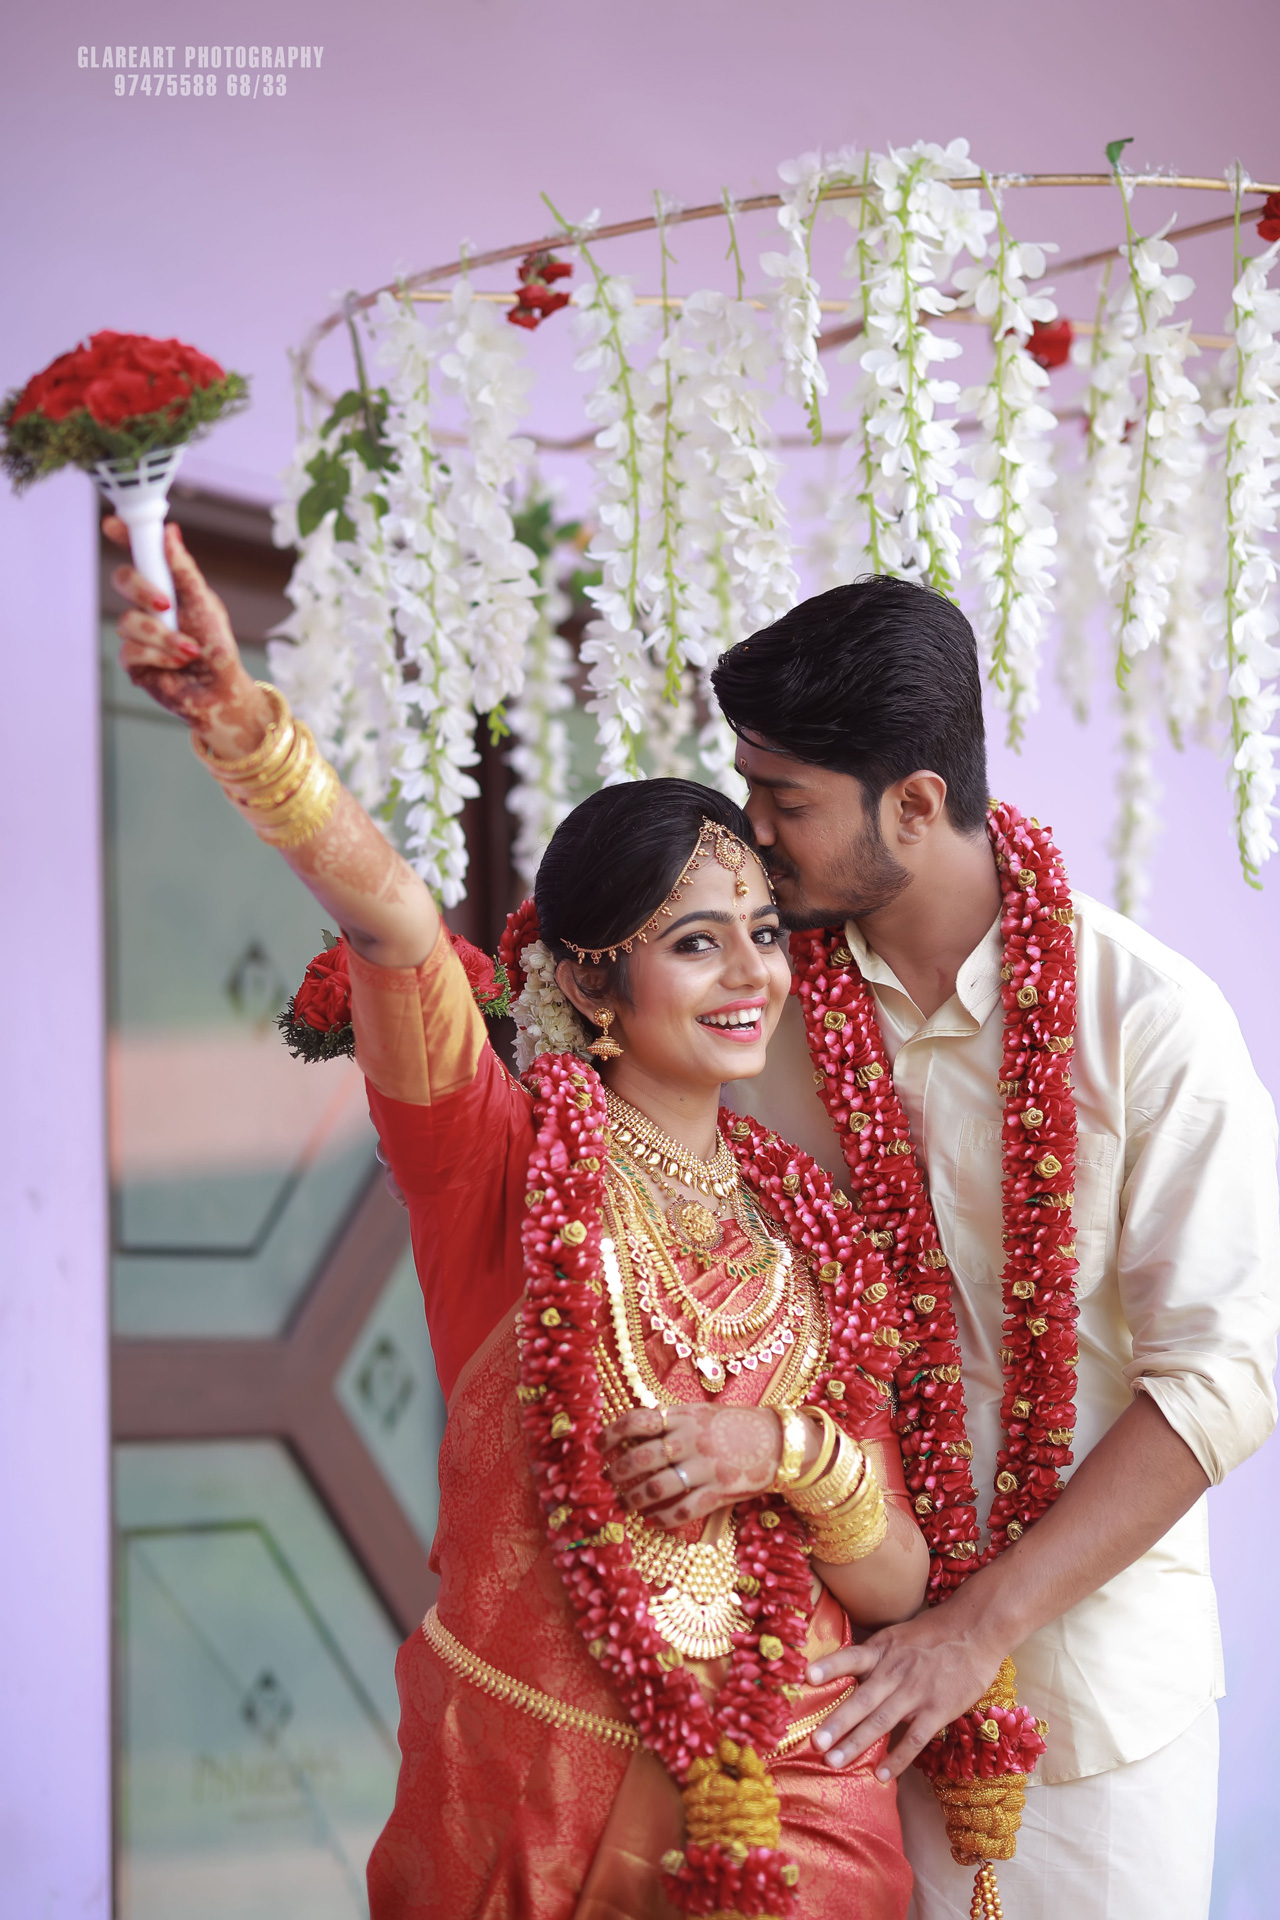
best, traditional, wedding, photography, bride, marriage, woman, pink, ceremony, sari, tradition, abdomen, jewellery, fashion accessory, smile, event, temple, ritual, fun, trunk, groom, happiness, wedding reception, girl